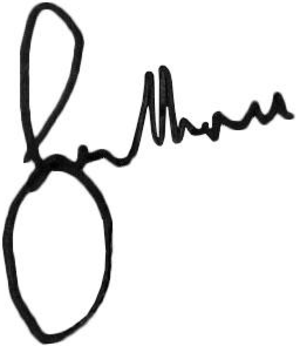
Sir Roger Moore [ˈɹɒd͡ʒə mʊə] est un acteur britannique, né le 14 octobre 1927 à Stockwell et mort le 23 mai 2017 à Crans-Montana.